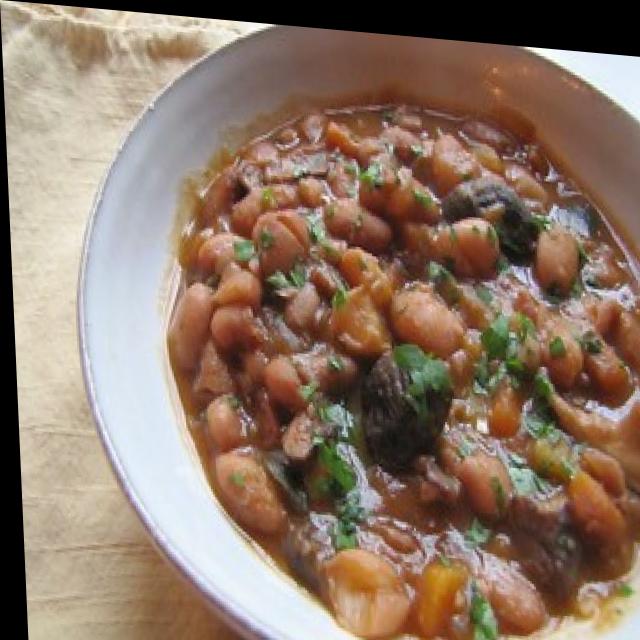
Dish: rajma_curry